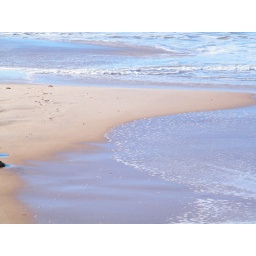
A sunny day walking by the beach